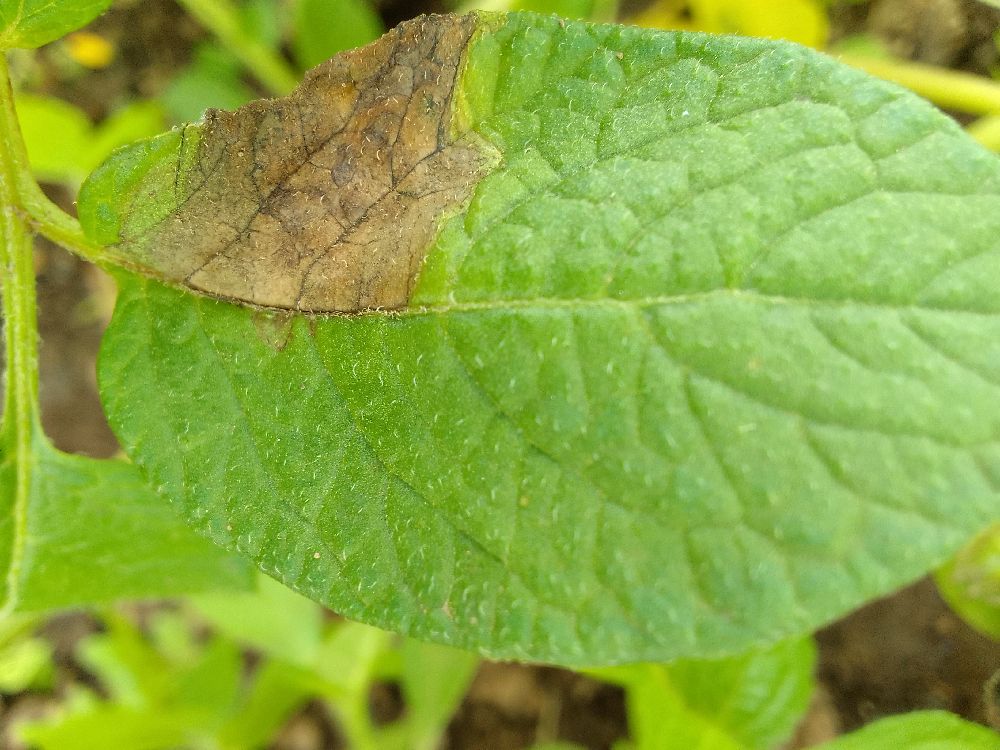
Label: Late blight